Hugh Murray (geographer)

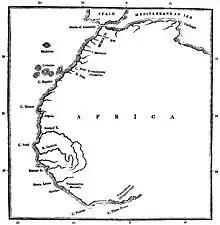
Voyage of Hanno the Navigator, from the "Encyclopedia of Geography"

He was the younger son of Rev Matthew Murray FRSE (1735–1791), minister of North Berwick, and his wife, Anne Hill (d.1803) daughter of Ref John Hill, of St. Andrews, and sister of Henry David Hill, professor at St. Andrews, and of Rev George Hill.